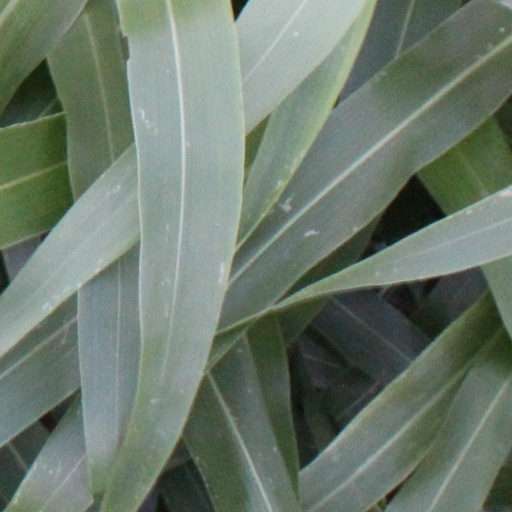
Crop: sorghum